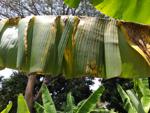
Label: segatoka